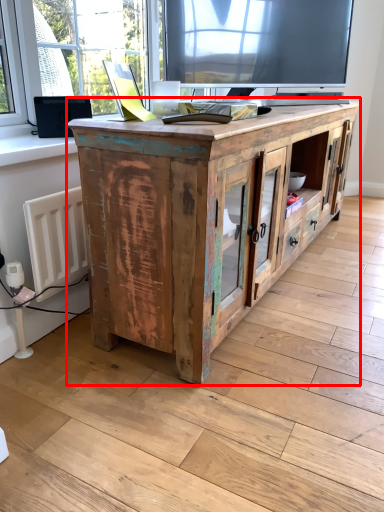
Question: From the image's perspective, where is cabinetry (annotated by the red box) located relative to window sill? Select from the following
(A) below
(B) above
Answer: A